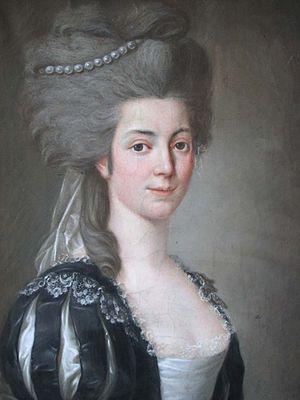
Les Lumières portugaises, appelées Iluminismo en portugais, sont la contribution intellectuelle du Portugal au mouvement des Lumières. Le mouvement des lumières portugaises s'enracine dans une tradition ancienne de pensée critique, de recherches scientifiques et d'ouverture sur le monde héritée du Moyen Âge. Cette tradition commence essentiellement à l'époque du Gharb al-Ândalus et de la Reconquista, avec les influences arabo-berbères dans les domaines des sciences et techniques, et l'émergence d'une littérature satirique précoce. Puis elle connaît son apogée à l'époque des Découvertes portugaises, à l'occasion desquelles des progrès techniques considérables provoquent une révolution dans le domaine scientifique, avec l'exploration de mondes nouveaux.